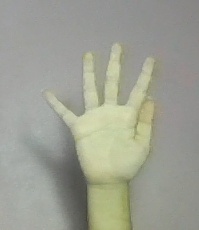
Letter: sheen